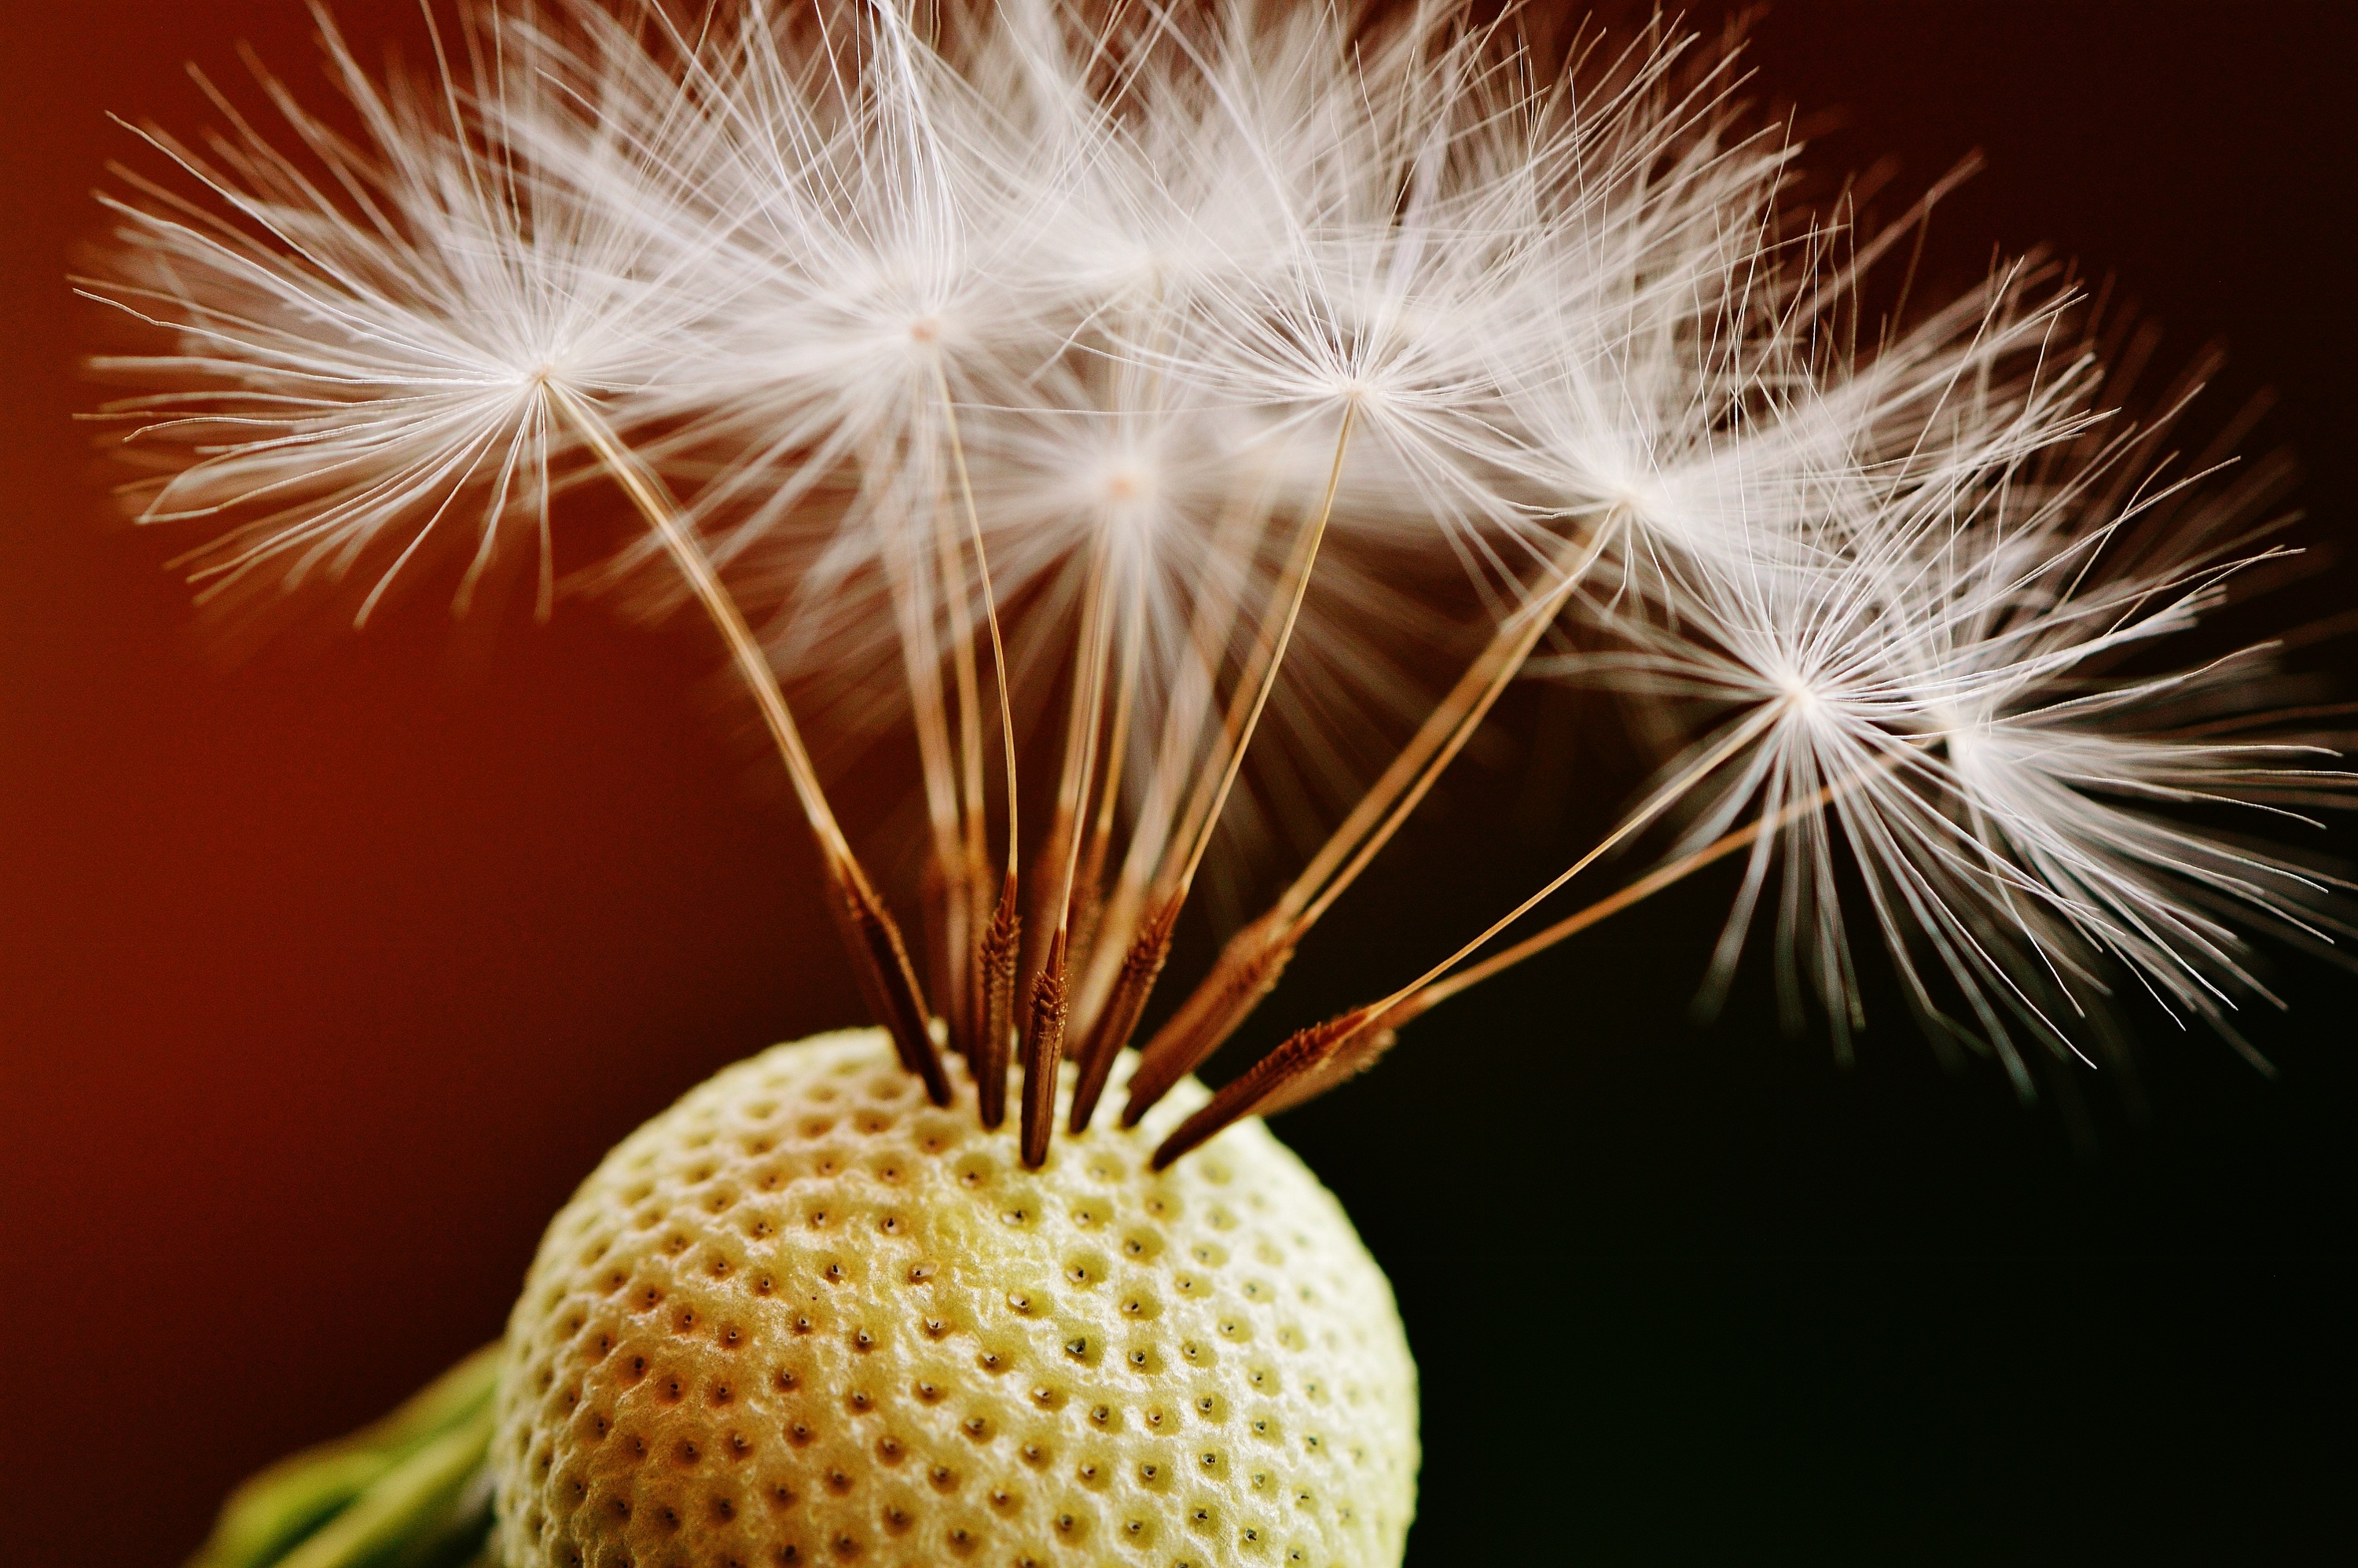
nature, plant, photography, dandelion, flower, sparkler, close, flora, wild flower, close up, pointed flower, macro photography, flowering plant, daisy family, land plant